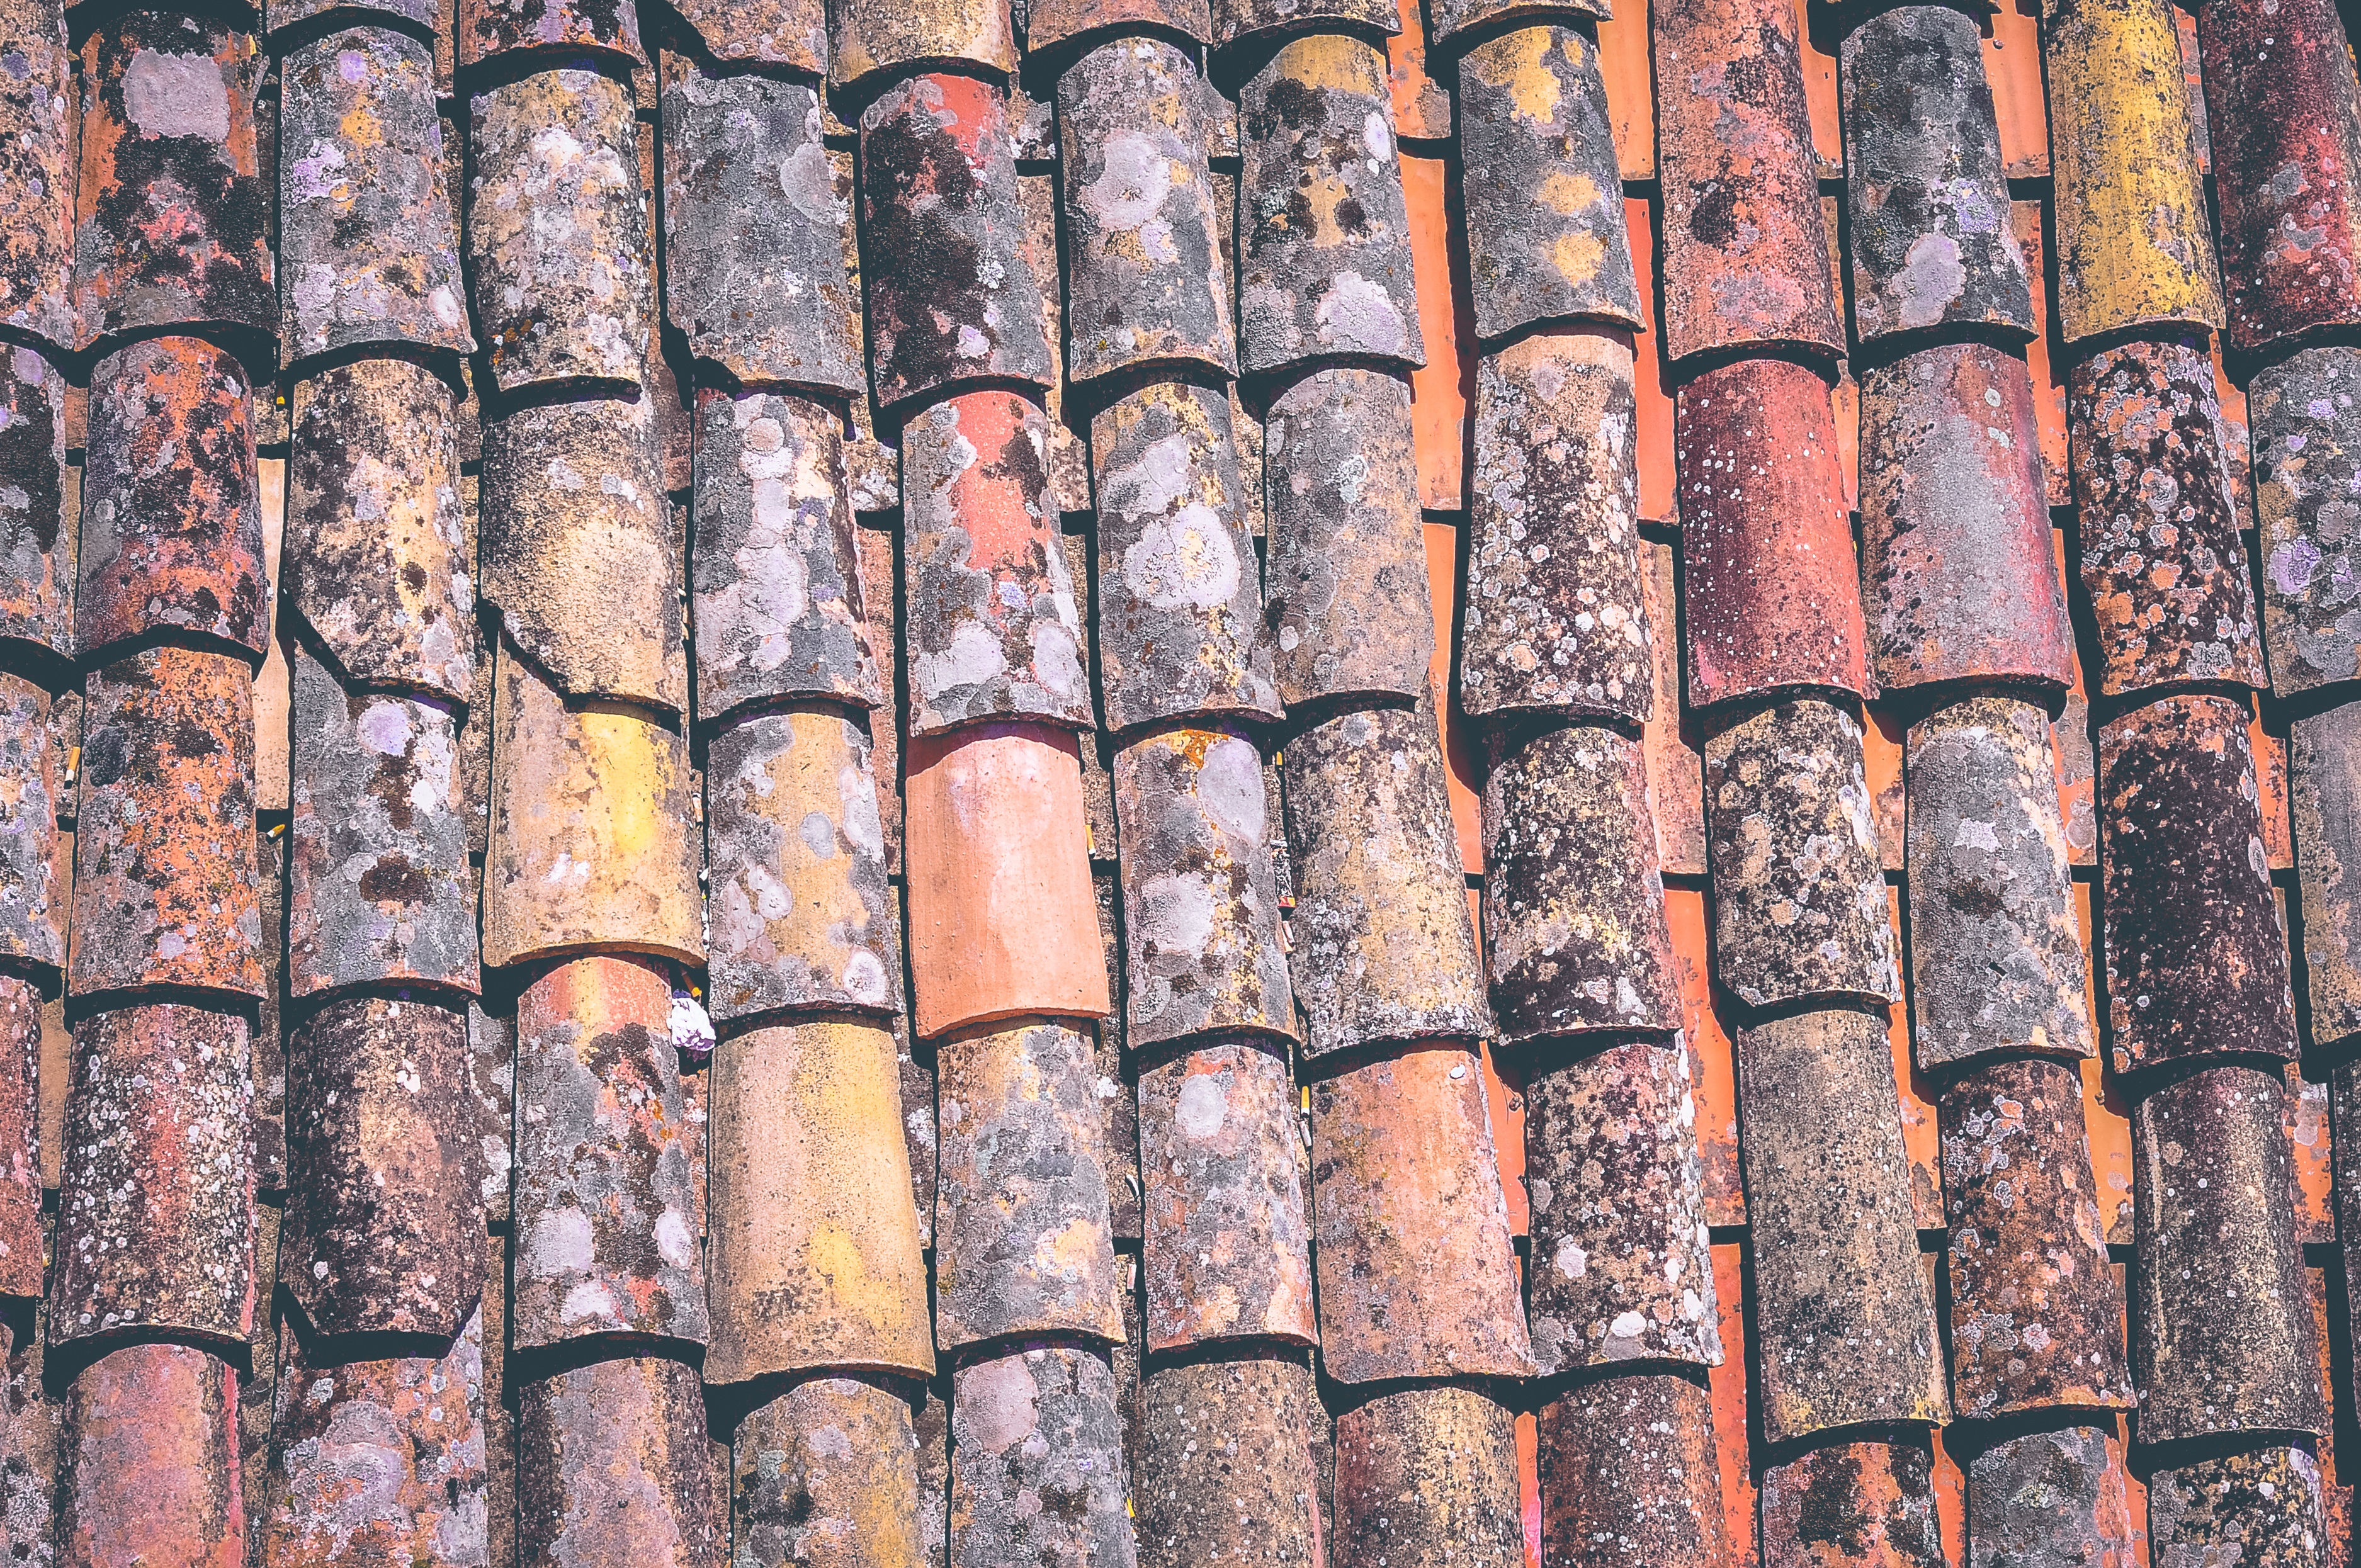
wood, texture, wall, pattern, soil, stone wall, brick, material, brickwork, flooring